Hugh Thackeray Turner

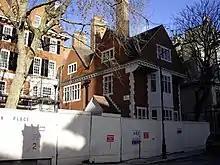
Grade II listed buildings in Lygon Place off Ebury Street in central London, designed by Eustace Balfour and Hugh Thackeray Turner in the Arts and Crafts style.

Hugh Thackeray Turner (8 March 1853 – 11 December 1937) was an English Arts and Crafts architect and also an amateur china painter.